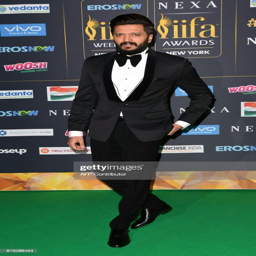
actor arrives for awards during the 18th festival .